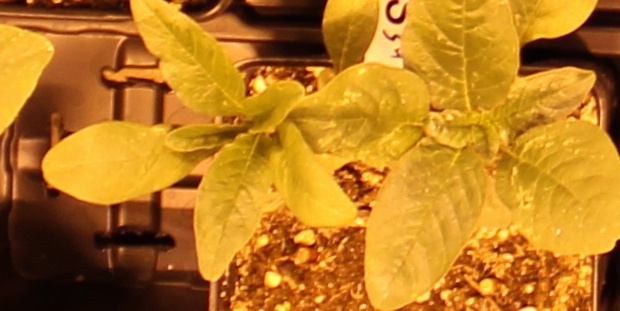
Label: Waterhemp